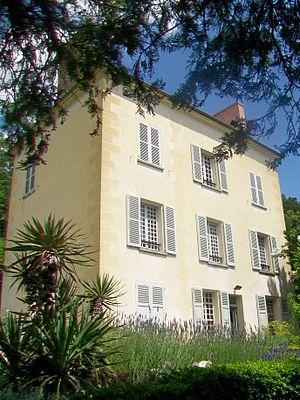
Façade sud de la maison, côté rue.
Paul Ferdinand Gachet, né le 30 juillet 1828 à Lille et mort le 9 janvier 1909 à Auvers-sur-Oise, est un médecin français, peintre, graveur, collectionneur d'art et professeur d'anatomie artistique.
Auvers-sur-Oise est une commune française située dans le département du Val-d'Oise en région Île-de-France. Ses habitants sont appelés les Auversois.